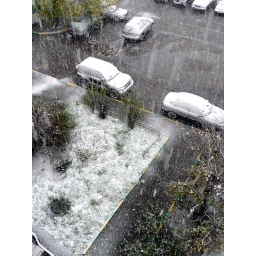
The First snows of winter!from the window in the kitchen